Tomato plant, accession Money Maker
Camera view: horizontal (90 deg, fisheye); turntable rotation: 270 degrees
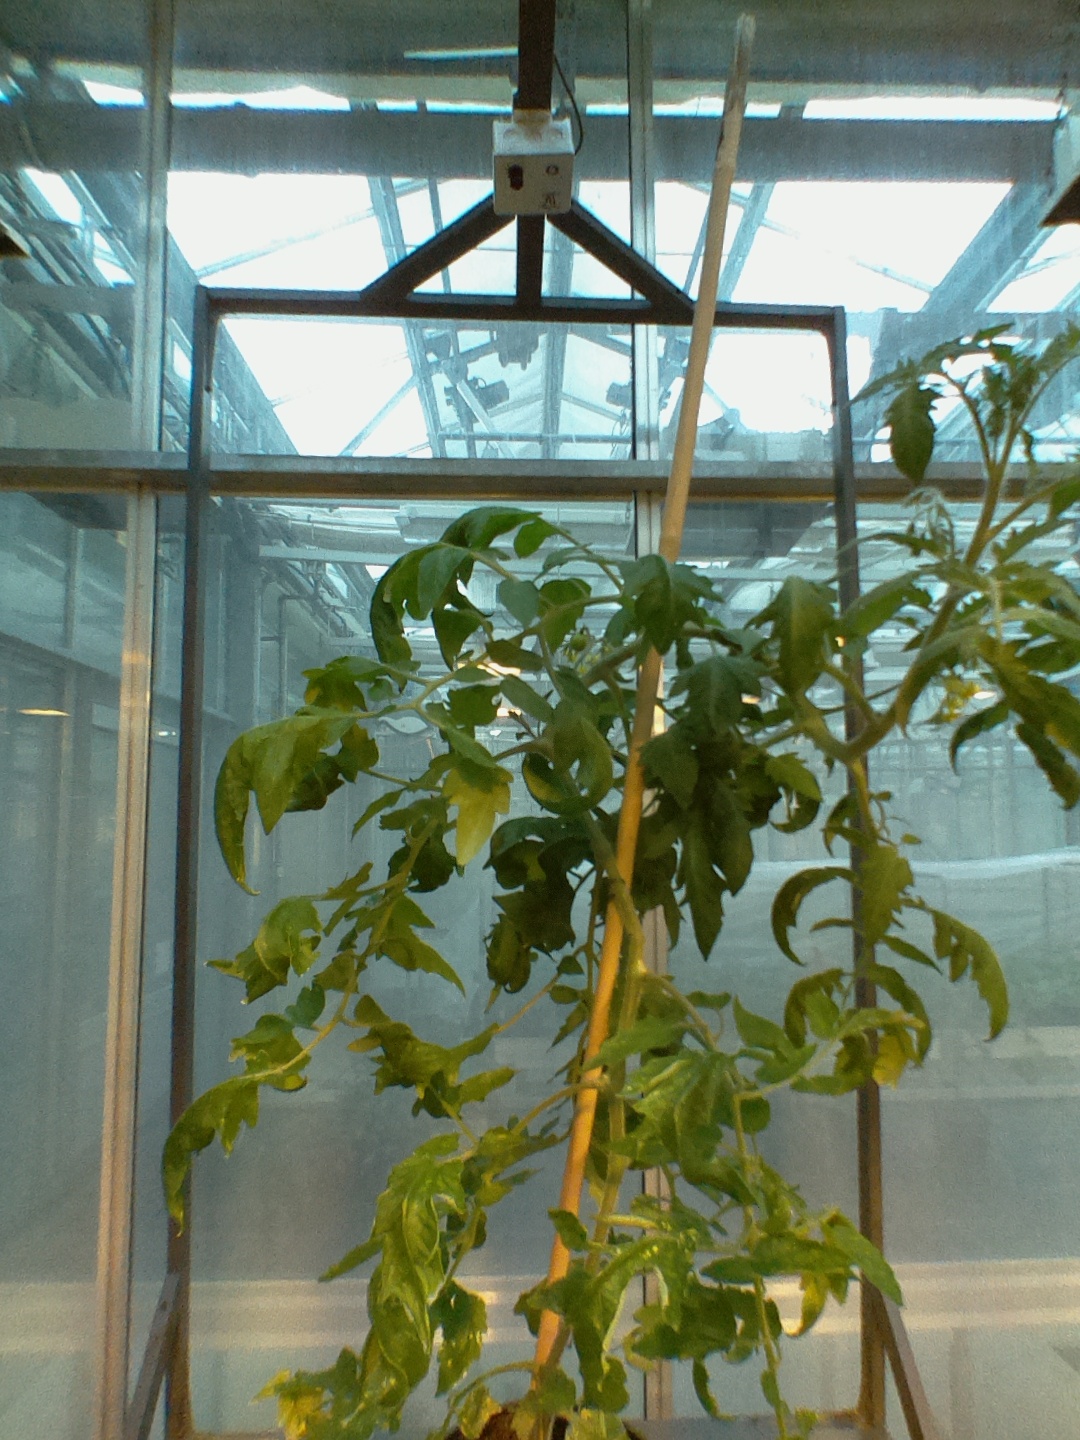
BBCH growth stage 71: 10%-20% of final fruit size